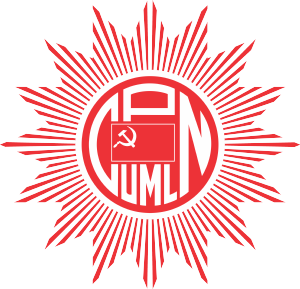
Le Parti communiste du Népal (marxiste-léniniste unifié) ou PCN ou ML est un parti politique népalais. Malgré son idéologie officielle, le PCN est considéré comme un parti de centre gauche.